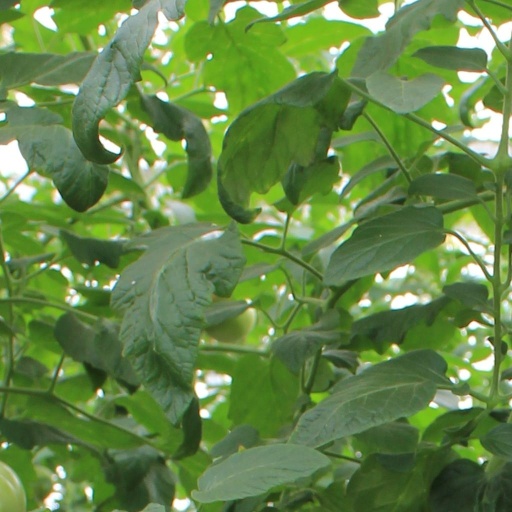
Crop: tomato